Center for Detectors

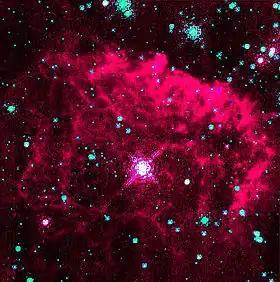
Center director Donald Figer is best known for this 1997 false-color image of the Pistol star and nebula.

The Center for Detectors (CfD) is a Rochester Institute of Technology College of Science academic research center. The CfD, established in January 2010 by Dr. Donald Figer, began as an expansion of the Rochester Imaging Detector Laboratory. Its mission is to enable scientific discovery, national security, better living, and commercial innovation through the design and development of advanced photon detectors and associated technology.